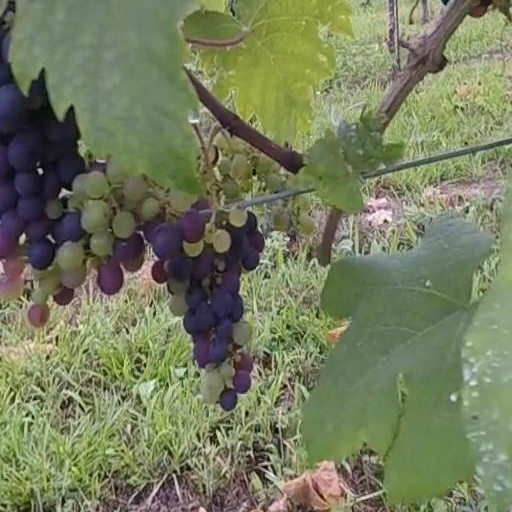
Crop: grape